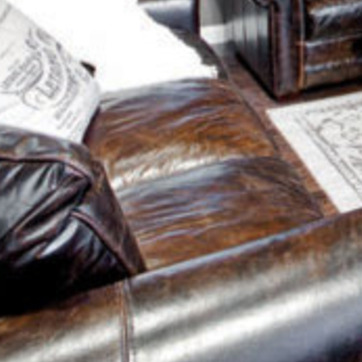
Material: leather